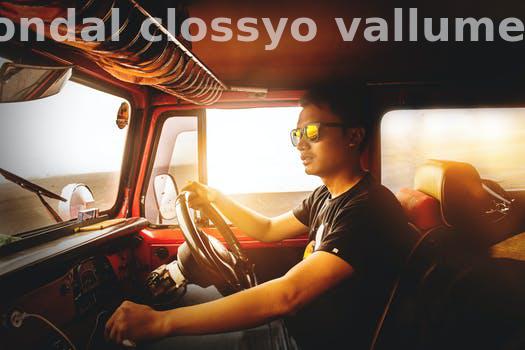
Label: Watermark